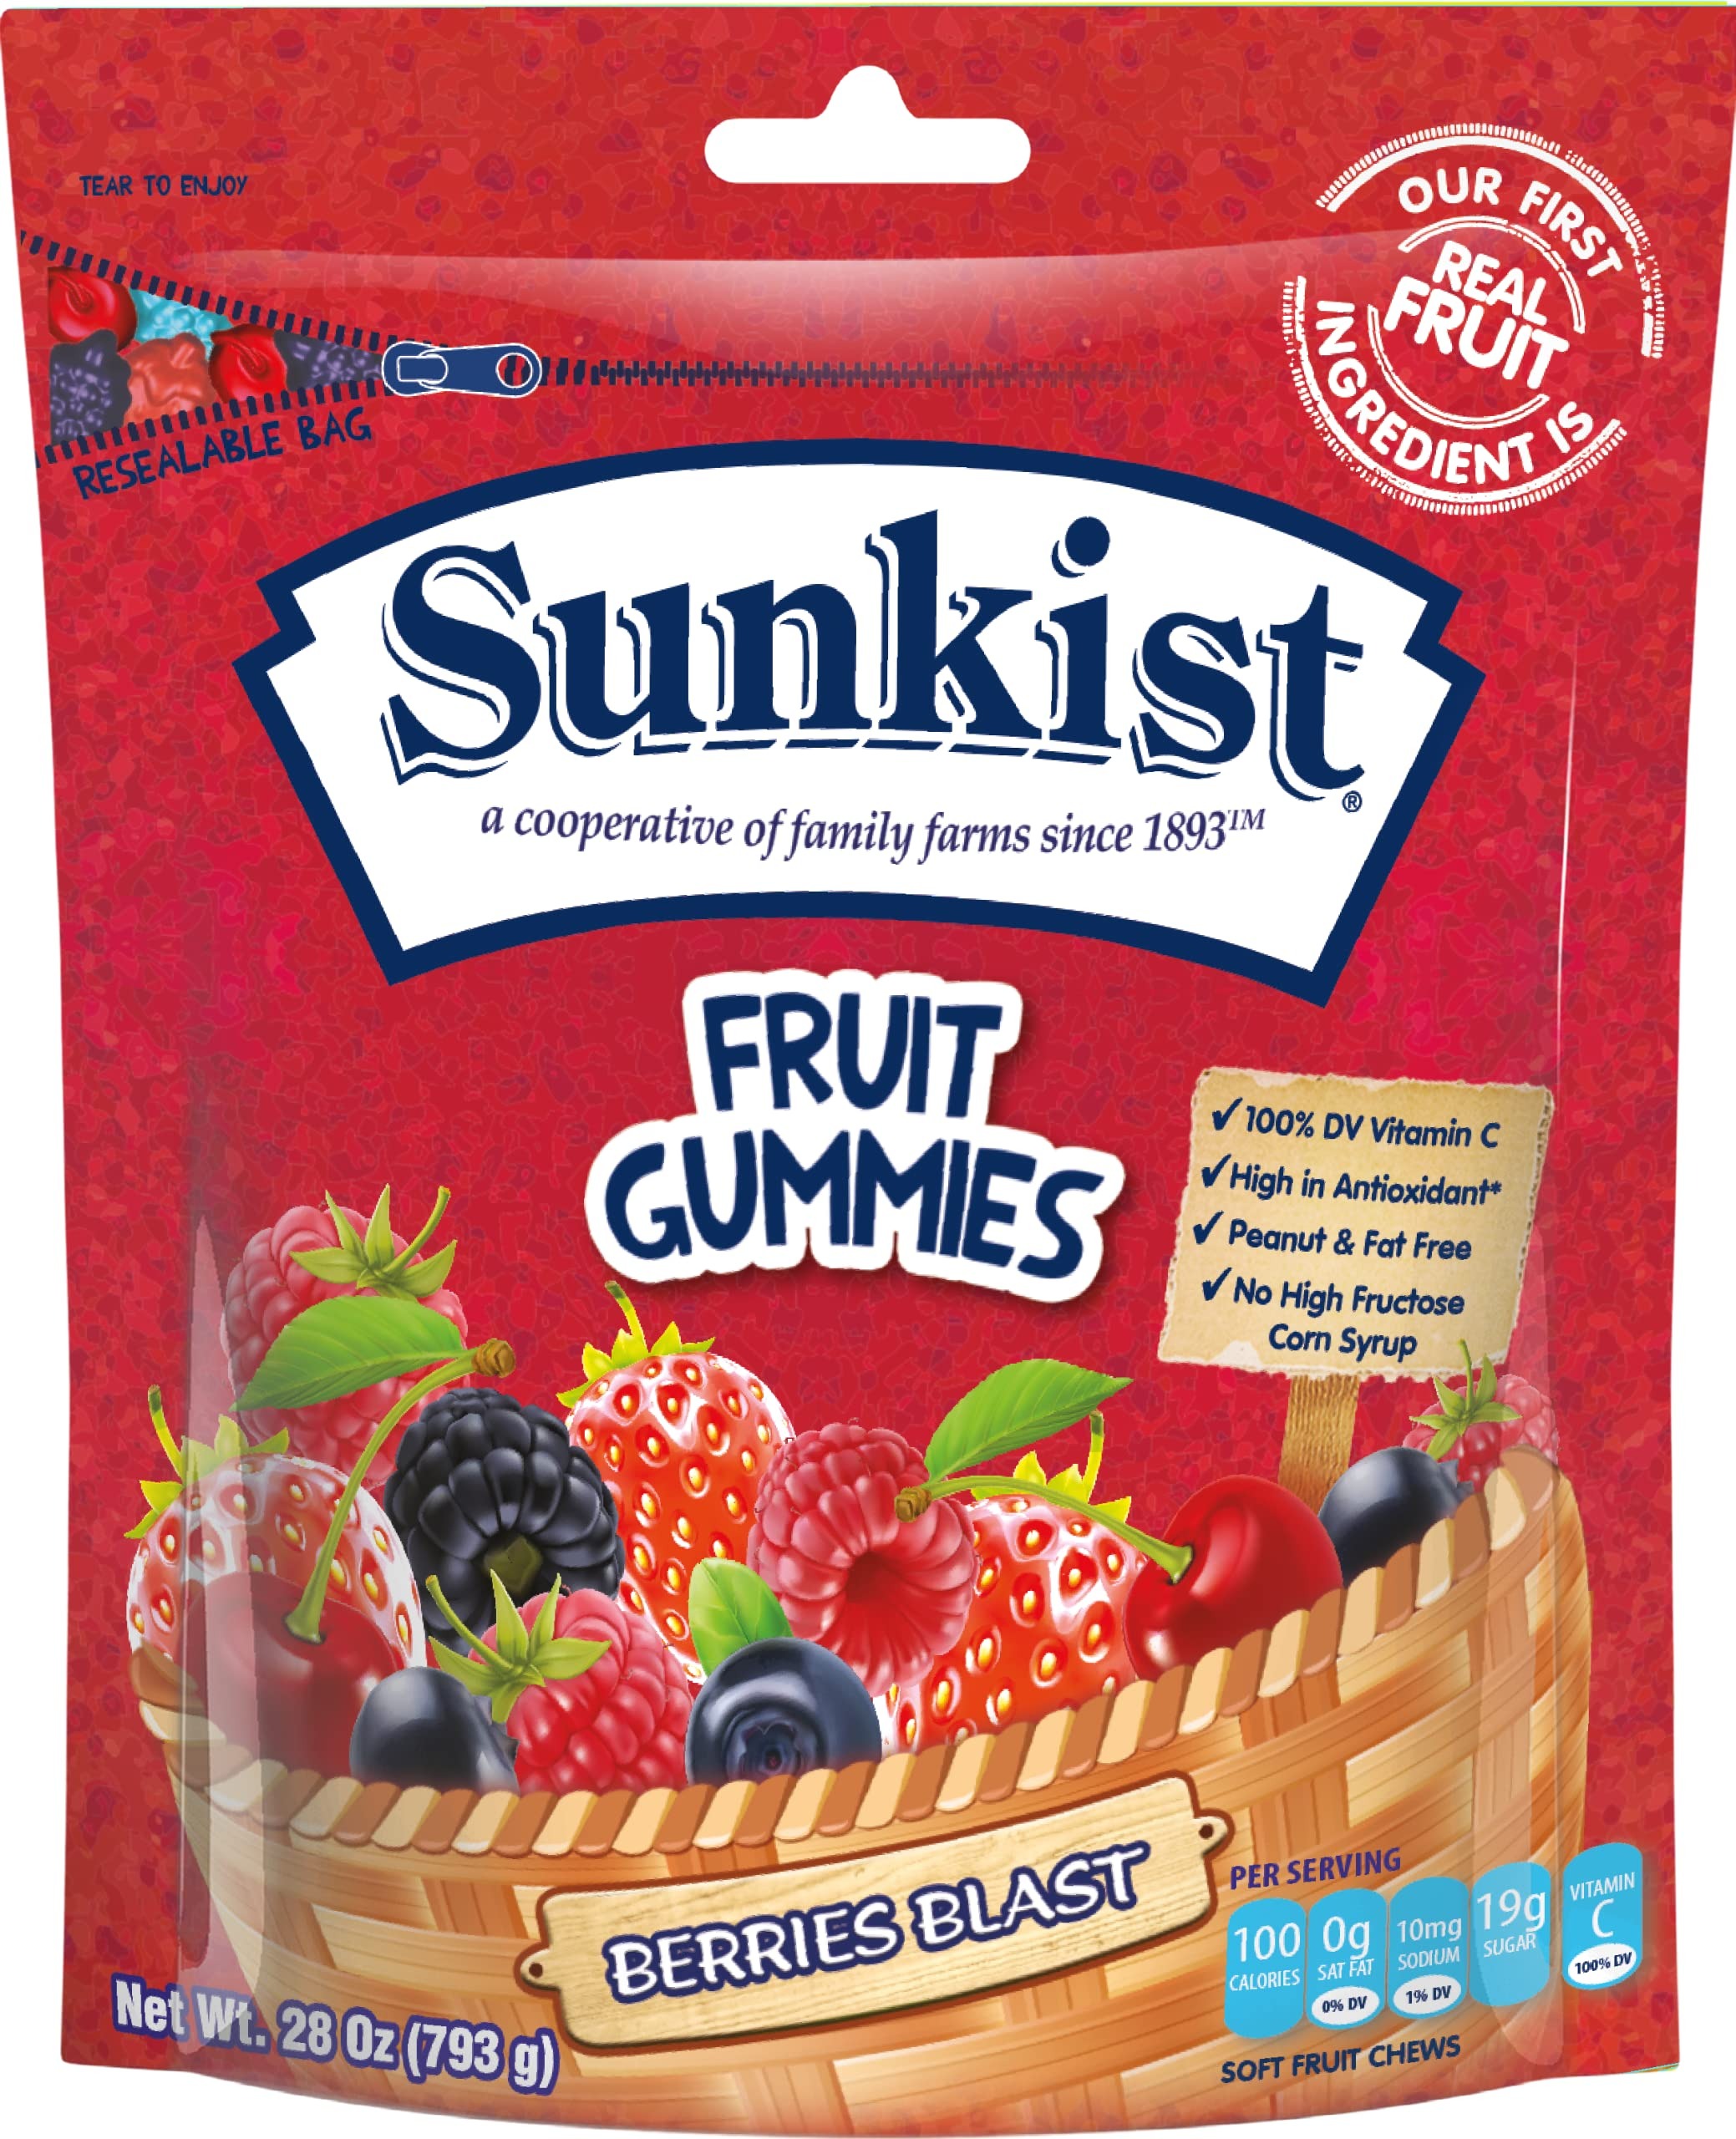
Item Name: Sunkist Fruit Gummies Berries Blast
Value: 28.0
Unit: Ounce

Price: 23.99